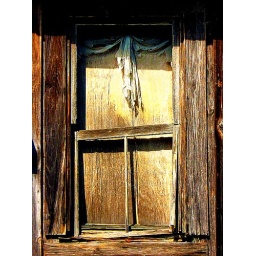
The remnants of a torn curtain still grace this window of an abandoned century-old home in northwest Florida.